Nightfall (Asimov novelette and novel)

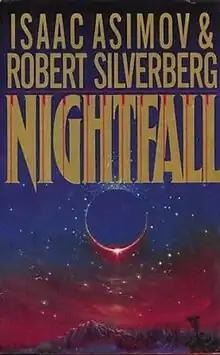
"Nightfall" 1990 edition

"Nightfall" is a 1941 science fiction short story by the American writer Isaac Asimov about the coming of darkness to the people of a planet ordinarily illuminated by sunlight at all times. It was adapted into a novel with Robert Silverberg in 1990. The short story has appeared in many anthologies and six collections of Asimov stories. In 1968, the Science Fiction Writers of America voted "Nightfall" the best science fiction short story written prior to the 1965 establishment of the Nebula Awards and included it in "The Science Fiction Hall of Fame, Volume One, 1929–1964".